Northeastern University

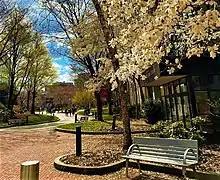
Northeastern University campus in the spring.

By the early 1980s, under President Kenneth G. Ryder, the one-time night commuter school had grown into one of the largest private universities in the nation at around 55,000 students. In 1990, the first class with more live-on campus rather than commuter students was graduated. After Ryder's retirement in 1989, the university adopted a slow and more thoughtful approach to change. Following an economic downturn, a 1991 trustee committee report described the situation as "life threatening to Northeastern," warning of a $17 million budget gap with no funding mechanisms to cover it. That year President John A. Curry formulated a new strategy of transforming Northeastern into a "smaller, leaner, better place to work and study," describing unacceptable compromises in the quality and reputation of the university that had been made in the quest for more students. Staff were terminated and admissions targets were reduced, with applicant numbers beginning to rise and attrition rates fall by the end of Curry's tenure.